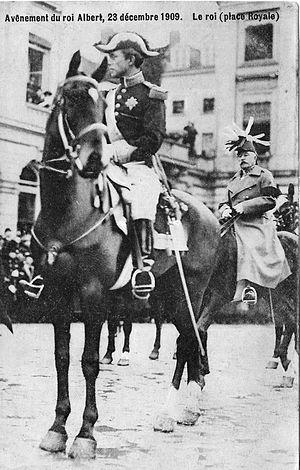
10 décembre : l'ancien chef de cabinet Auguste Beernaert reçoit le prix Nobel de la paix à Oslo pour ses travaux dans le domaine du droit international.